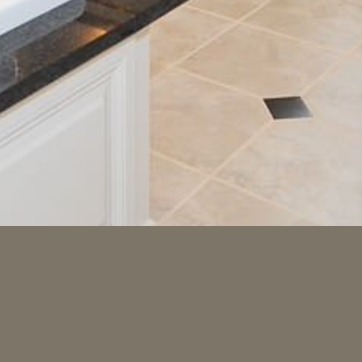
Material: tile